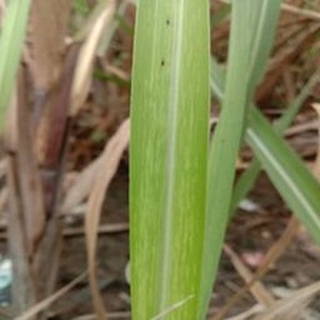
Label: sugarcane_mosaic